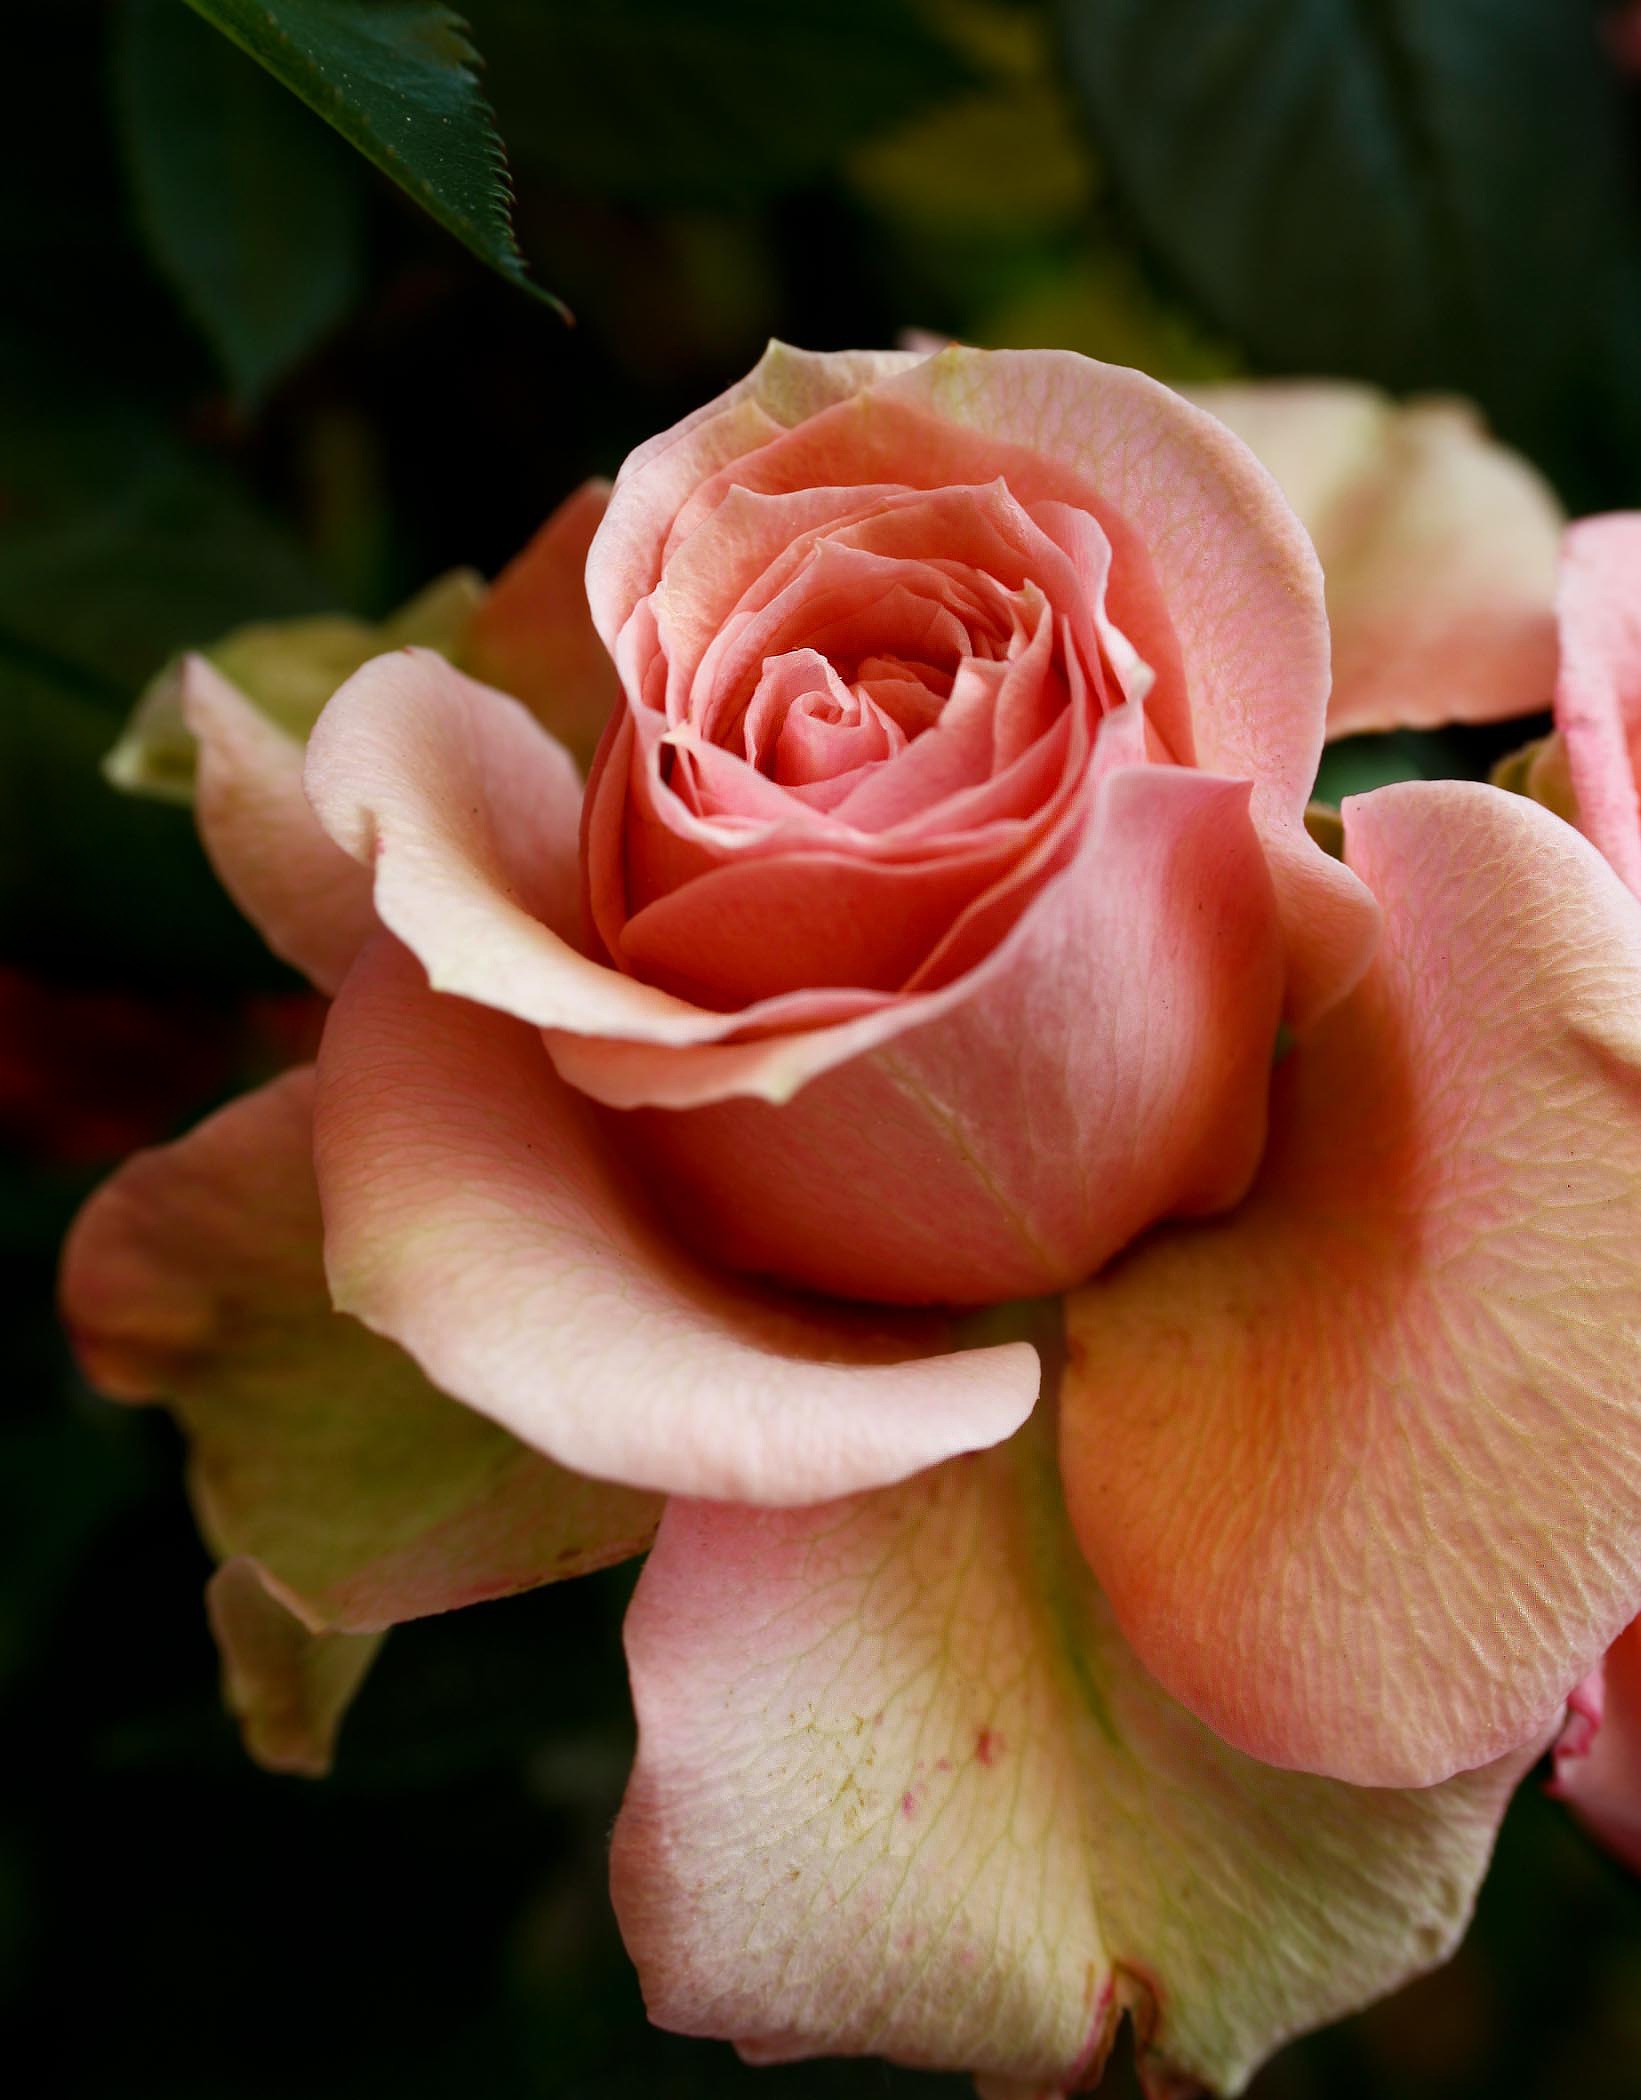
blossom, plant, flower, petal, bloom, rose, red, romantic, pink, flora, close up, beauty, floribunda, fragrance, rose bloom, macro photography, flowering plant, garden roses, rose family, plant stem, land plant, rosa centifolia, rose order